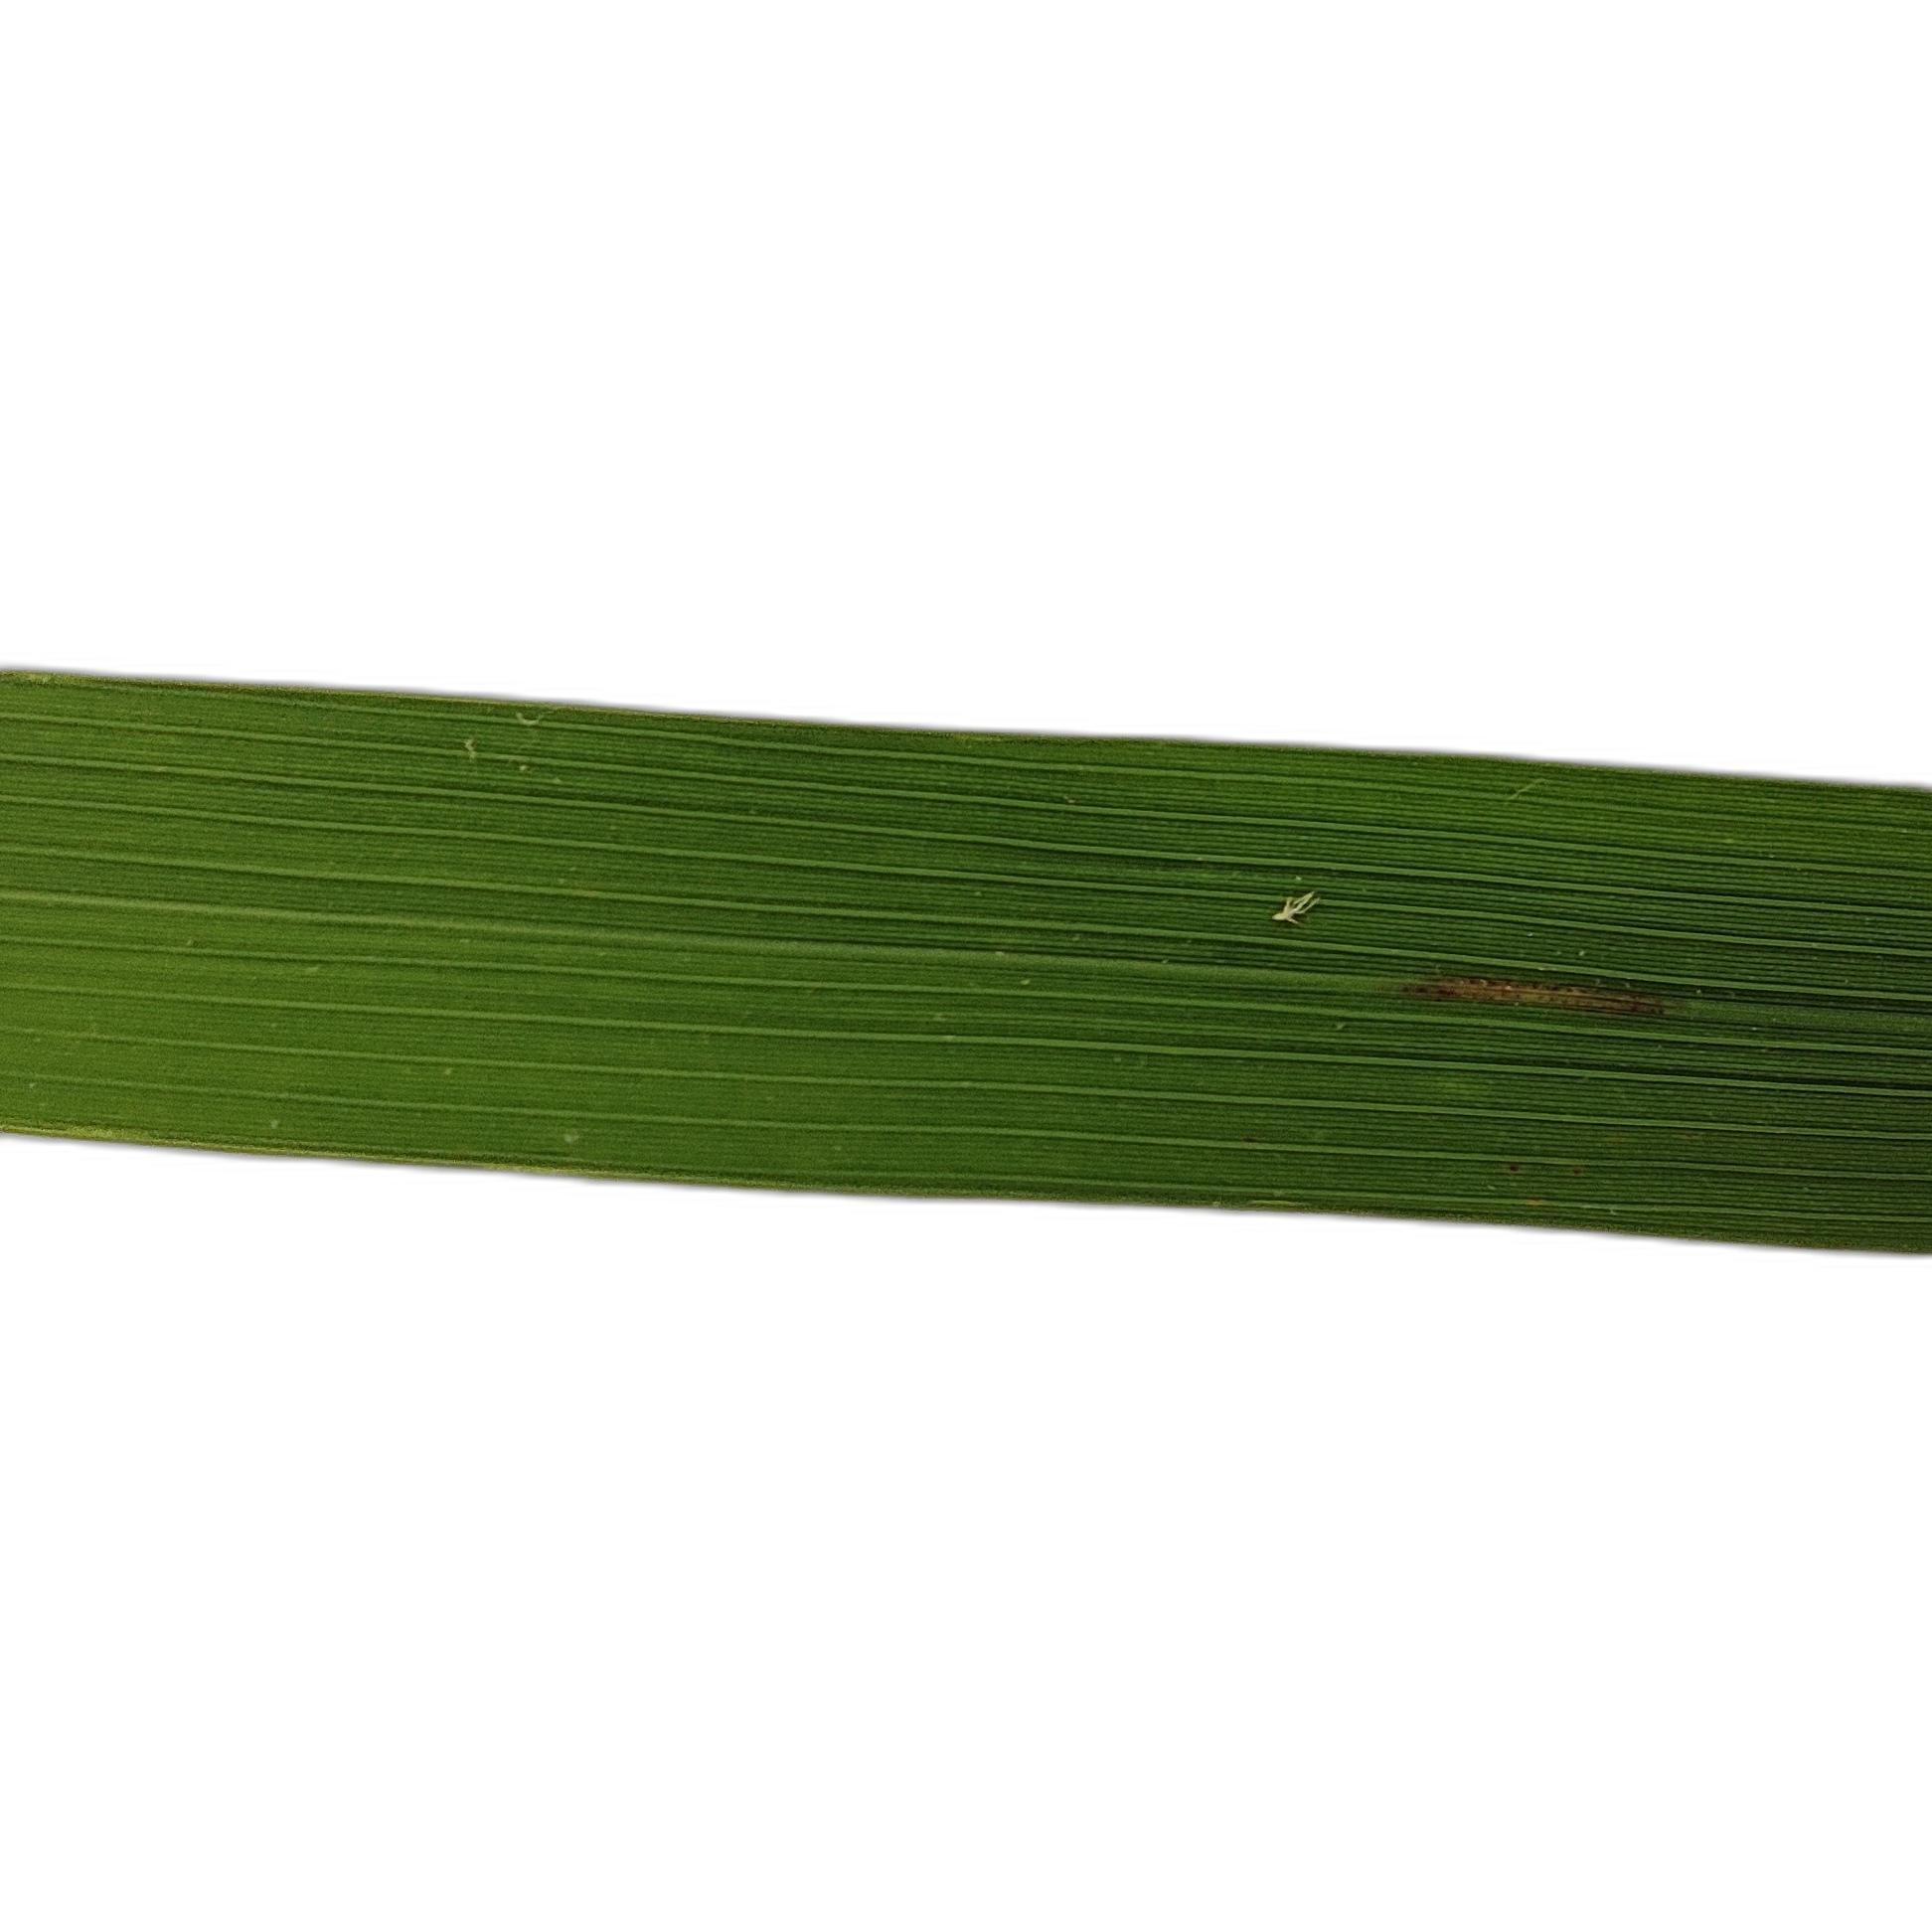
Label: Rice Blast